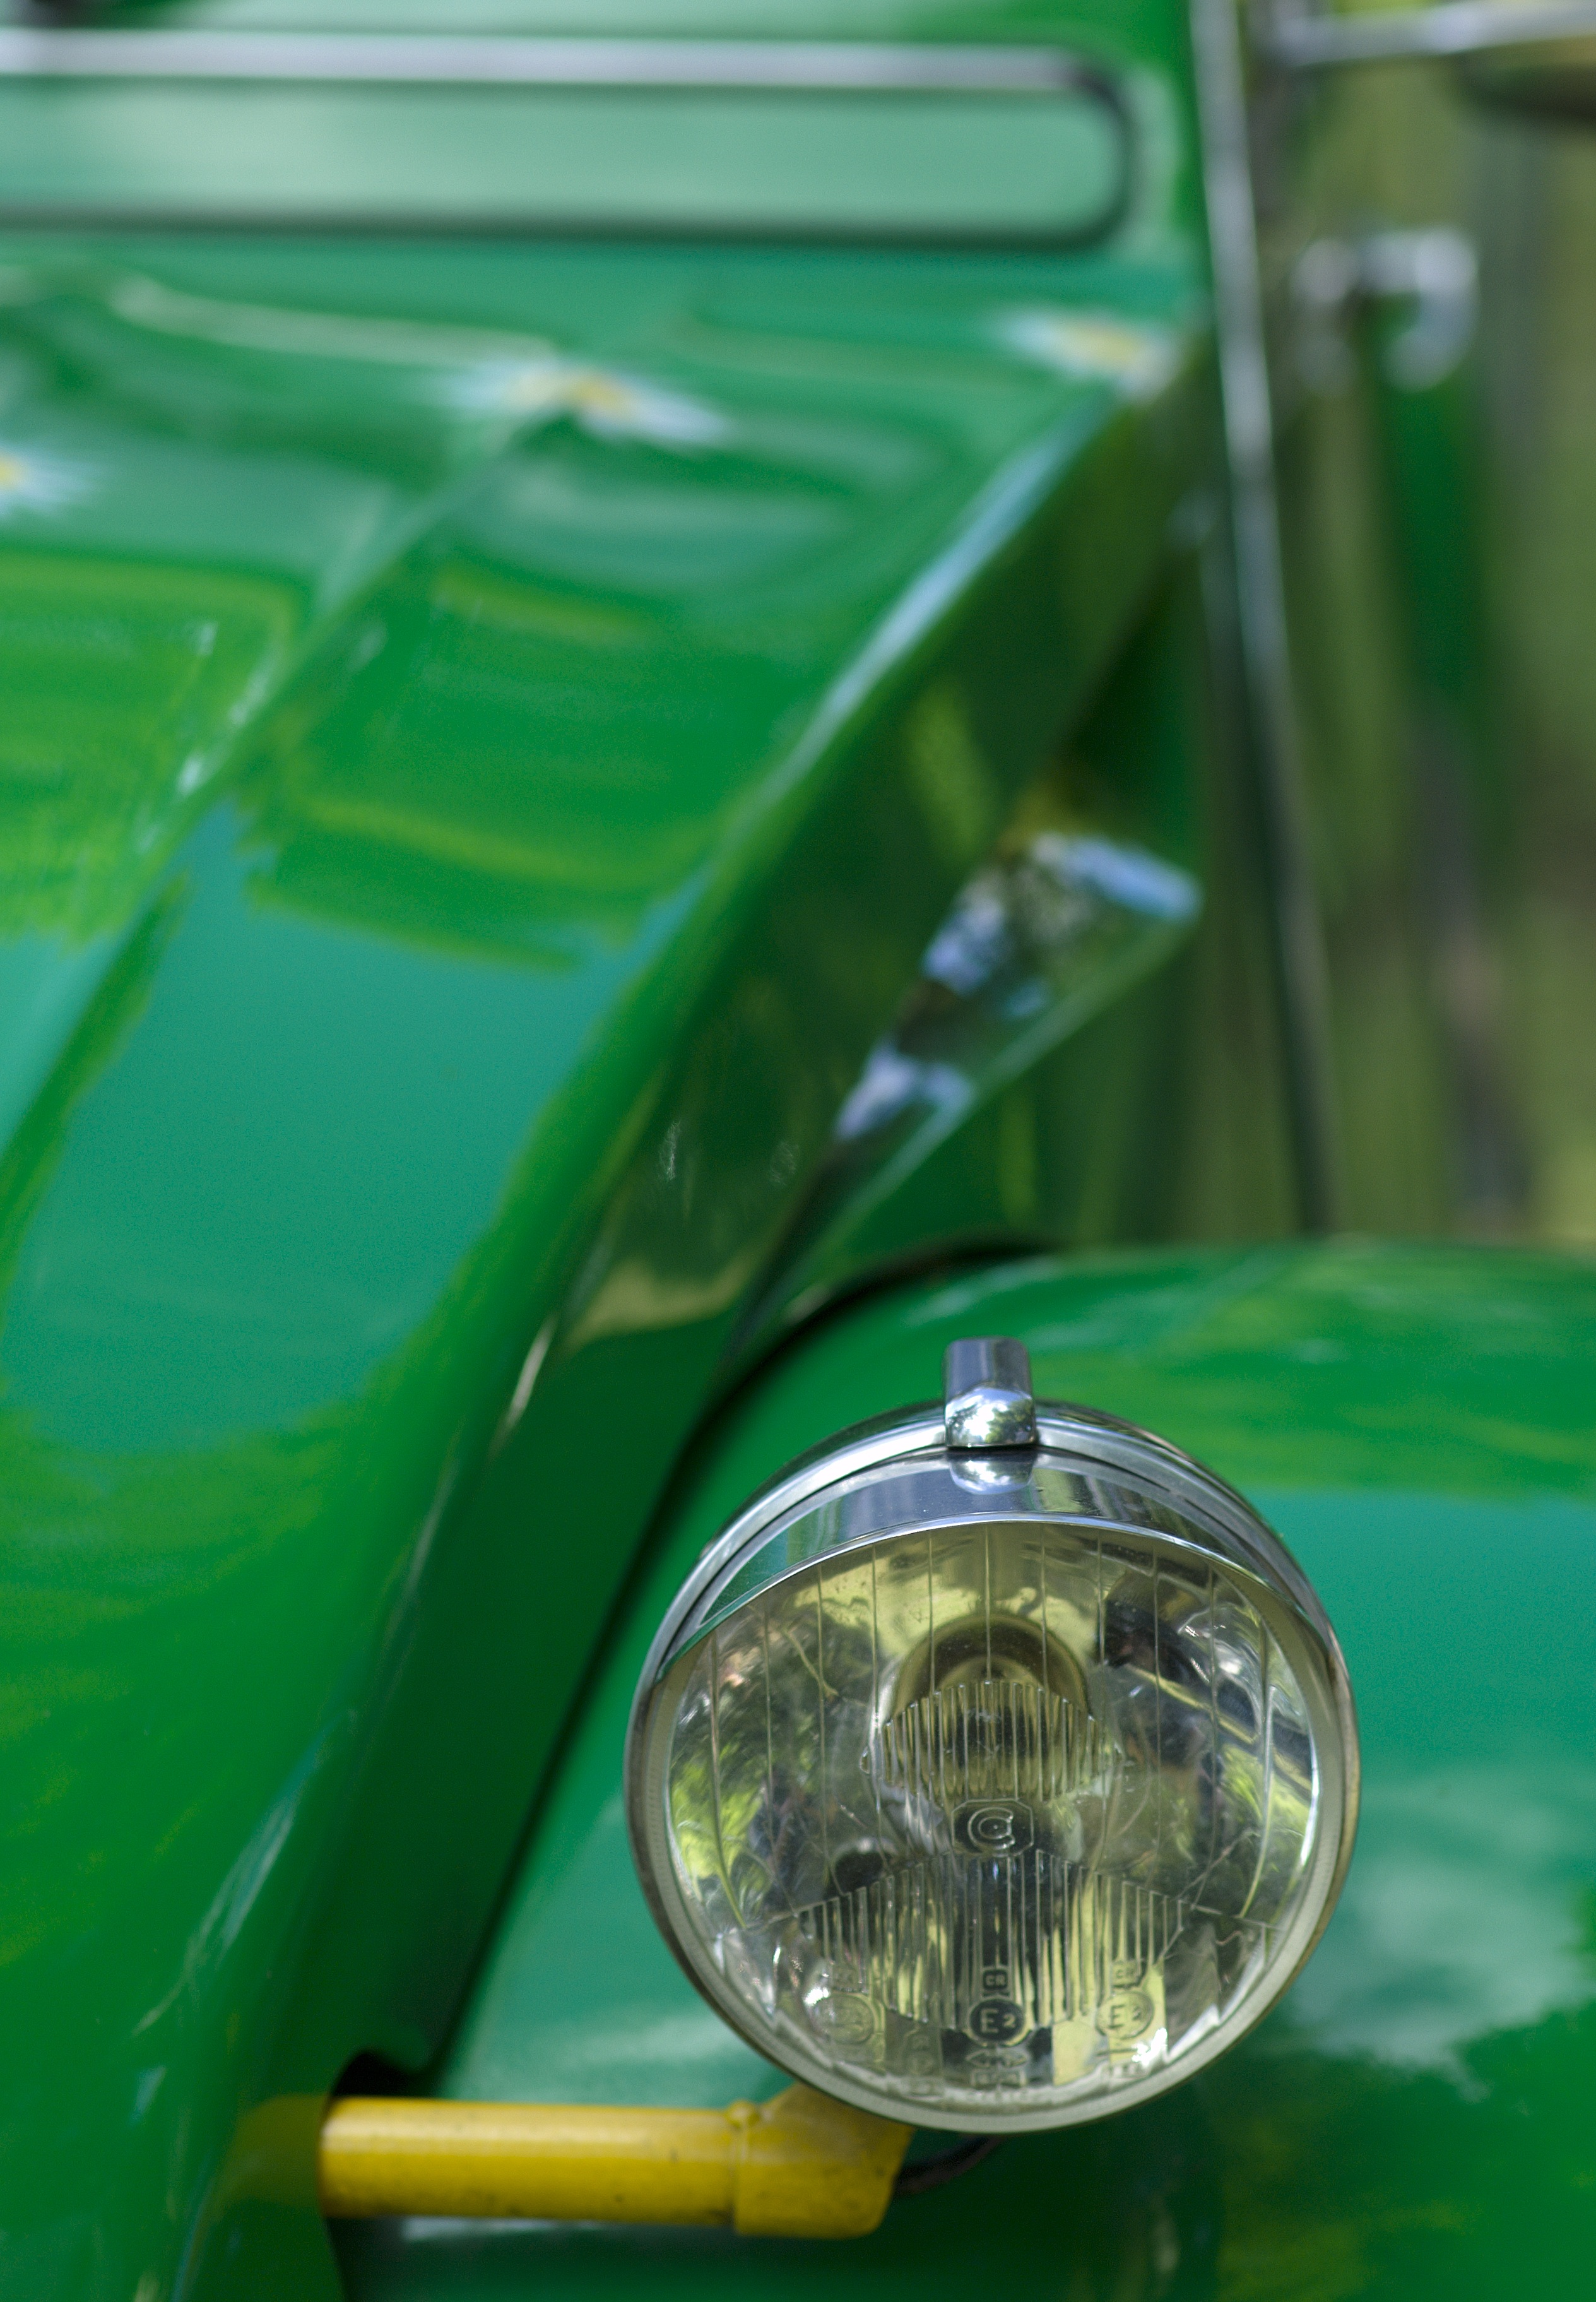
water, light, wheel, window, glass, green, vehicle, auto, citroen, legend, veteran, citro n 2cv